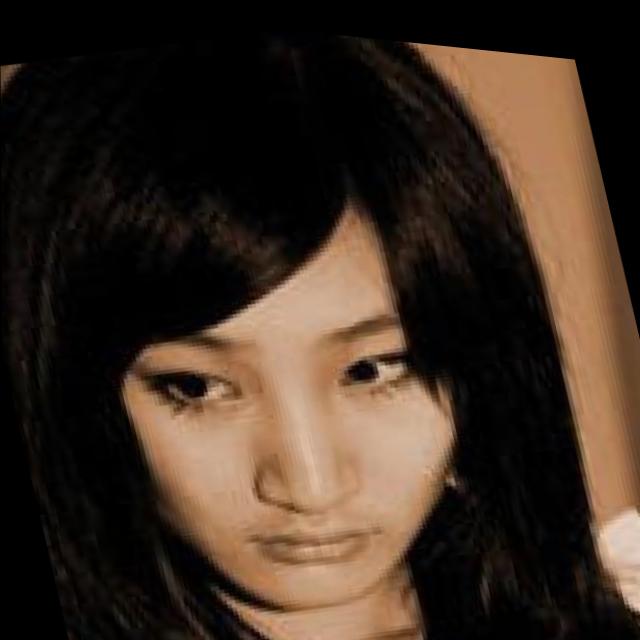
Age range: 13-20